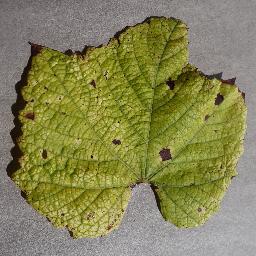
Label: Grape___Leaf_blight_(Isariopsis_Leaf_Spot)